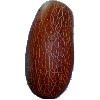
Label: Cucumber Ripe 1